Curse (character)

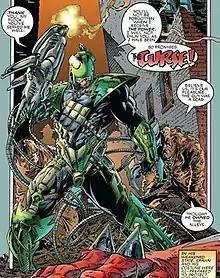
The Curse

The Curse is a supervillain in the comic book "Spawn". The Curse in the book is a billionaire and a religious zealot who seeks a place in Heaven and knows far more about the war between Heaven and Hell than most on Earth.